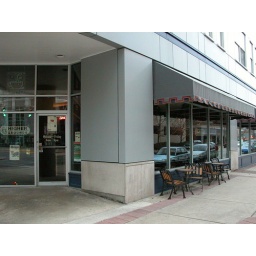
The Higher Grounds coffee house on Wayne St. in Fort Wayne, IN including the tables on the sidewalk.